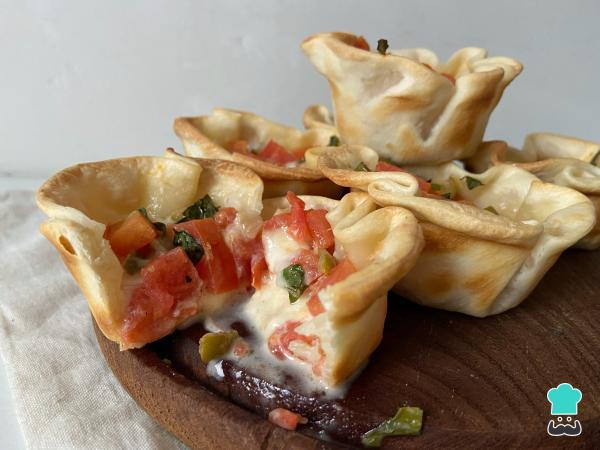
Cuando pase el tiempo indicado, ya podrás disfrutar de estas canastitas de empanadas caprese. ¡A comer! Cuéntanos en los comentarios tu opinión y comparte con nosotros una fotografía del resultado final.